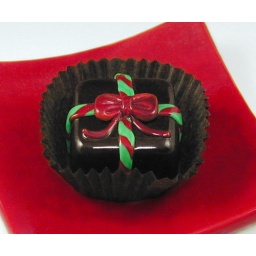
Cherry glass plate with art glass Christmas package chocolate handcrafted by Hulet Glass.